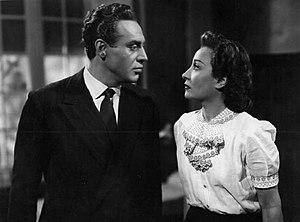
Amanti senza amore est un film italien réalisé par Gianni Franciolini, librement adapté de La Sonate à Kreutzer de Tolstoï.